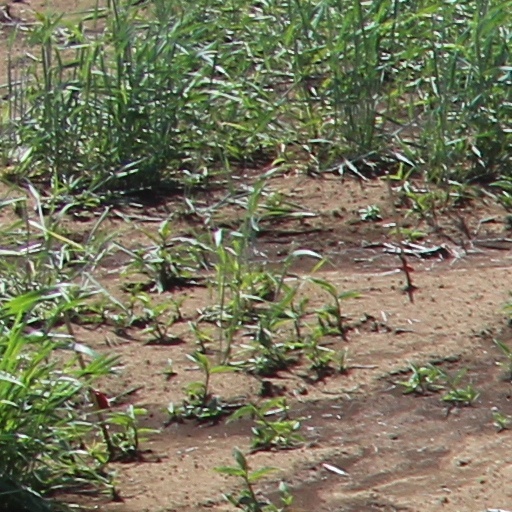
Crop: wheat